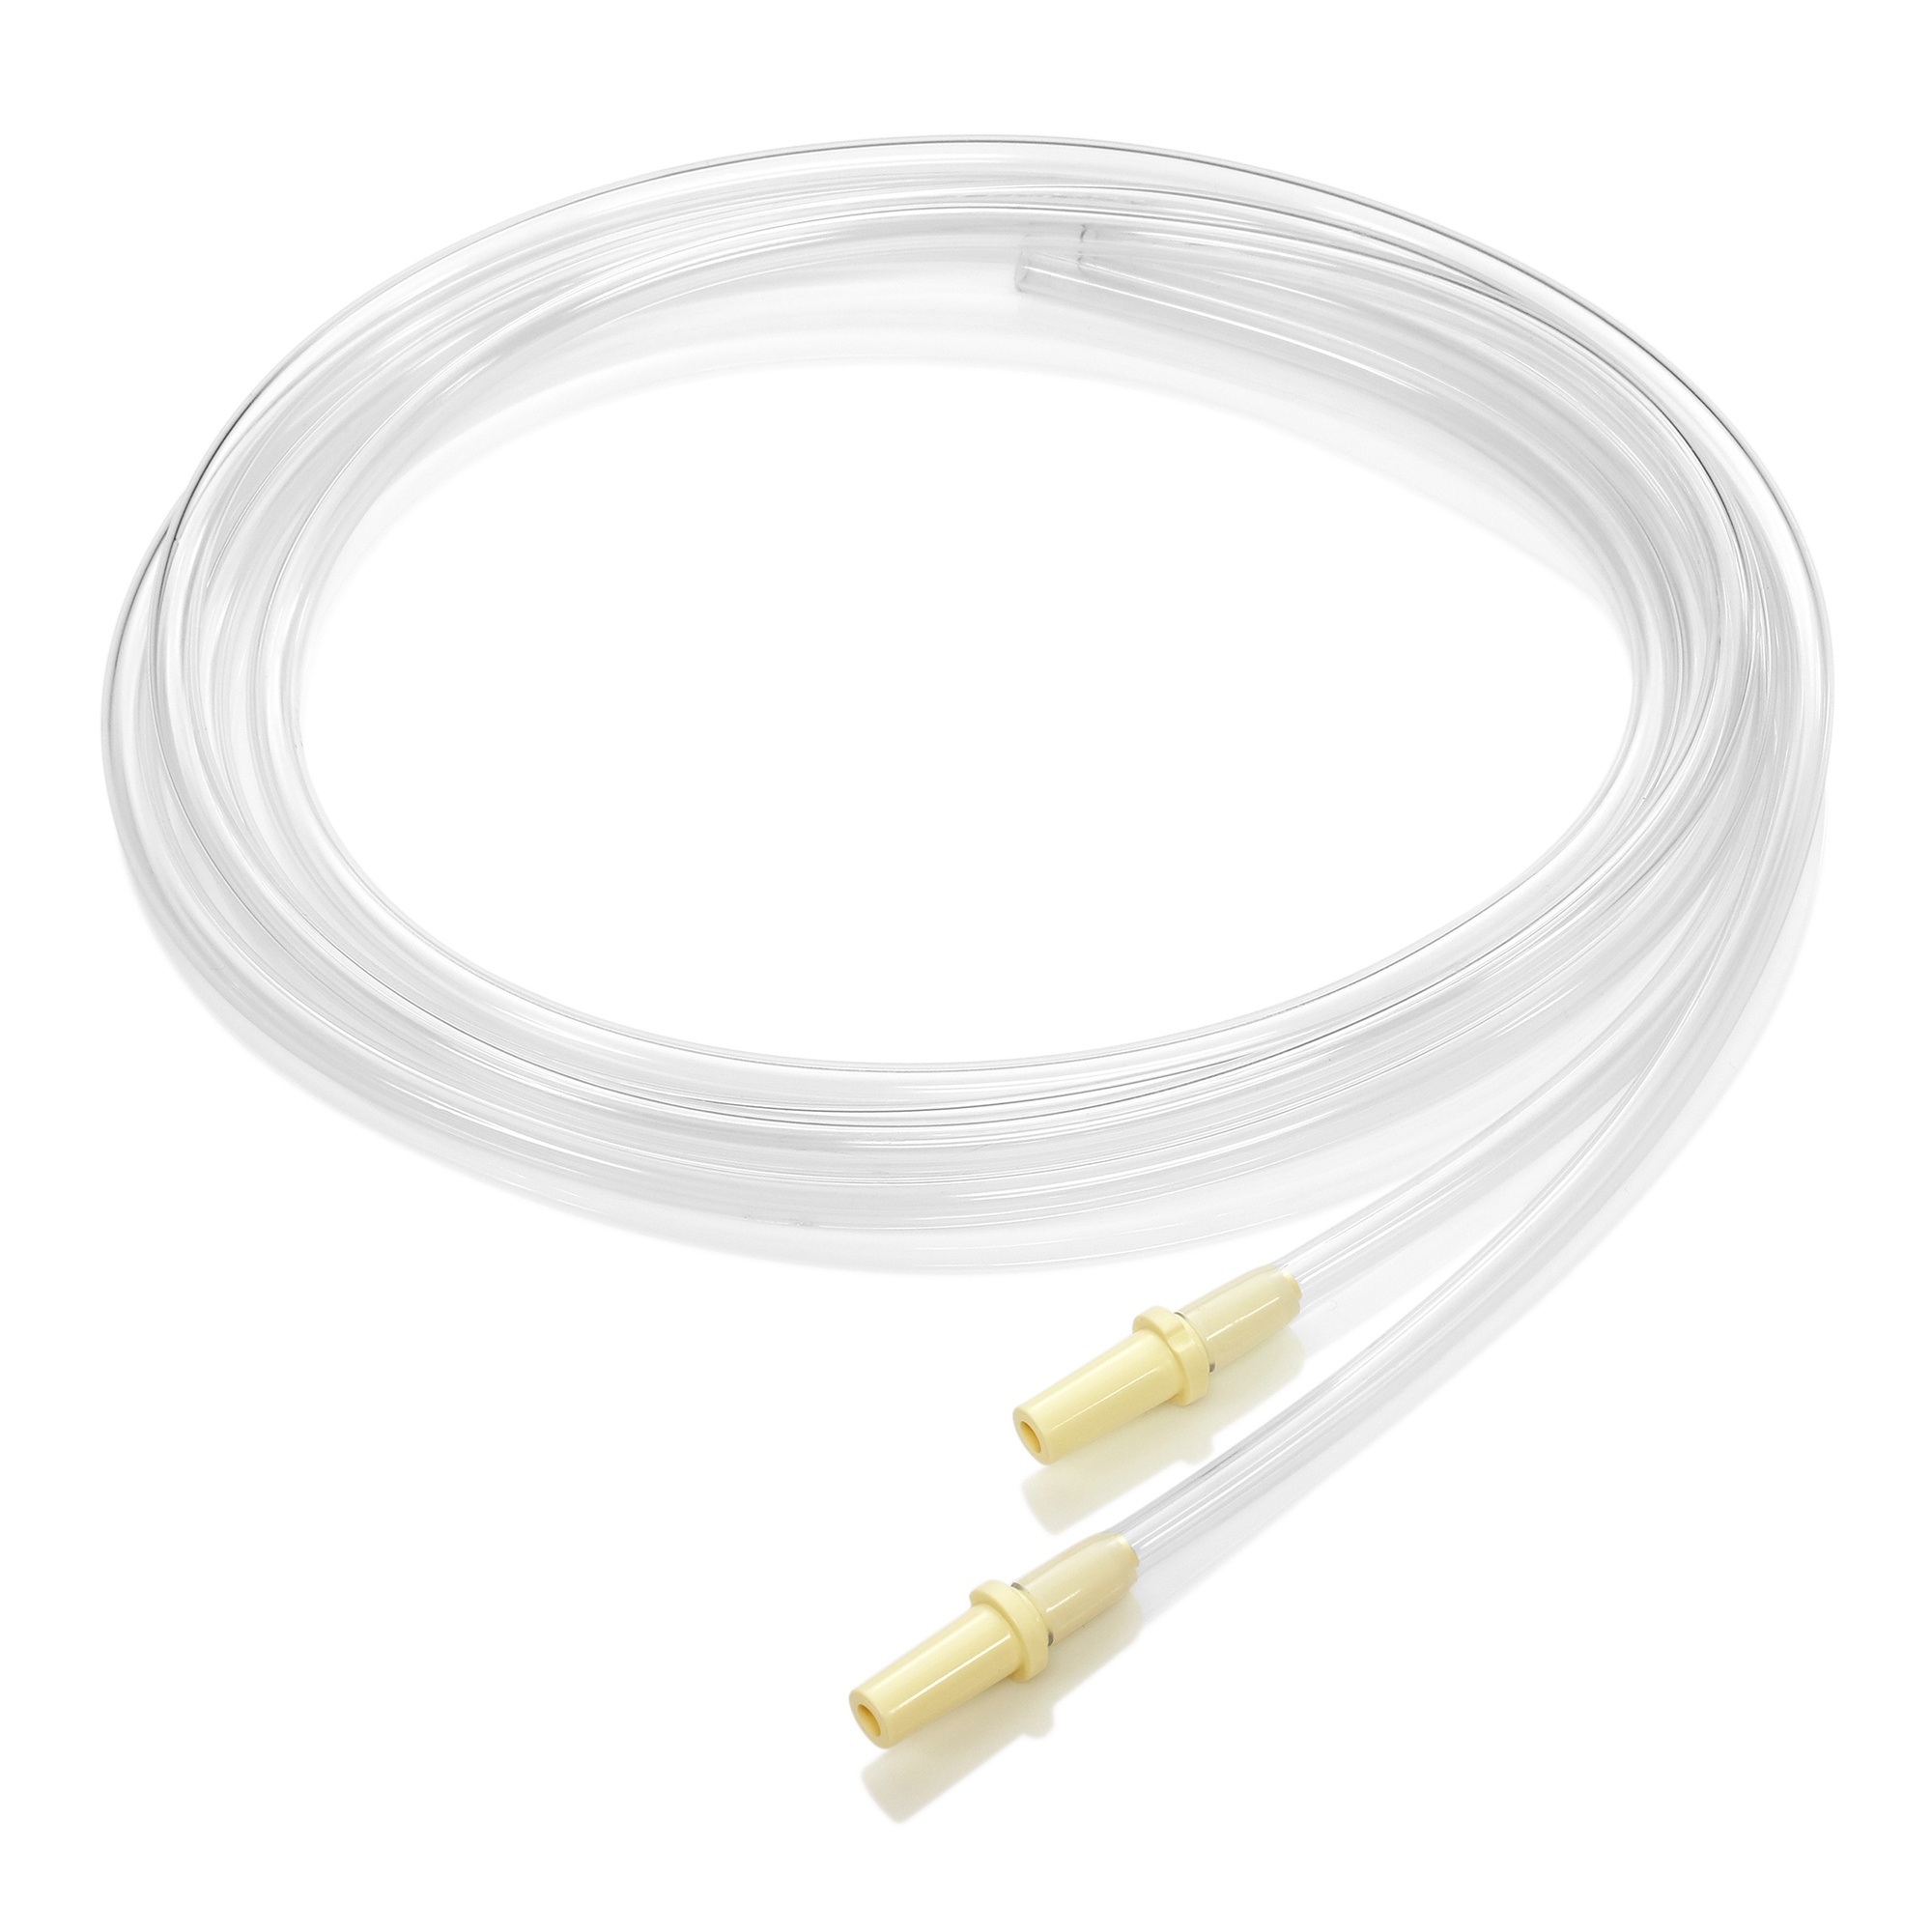
Medela Replacement Tubing
Product Specifications McKesson # 1101360 Manufacturer # 101033078 Manufacturer Medela Country of Origin United States Application Replacement Tubing For Use With For Pump In Style® Breast Pump UNSPSC Code 42231905
Brand: McKesson
Category: Baby & Toddler > Nursing & Feeding > Breast Pump Accessories > Tubing